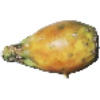
Label: cactus_fruit